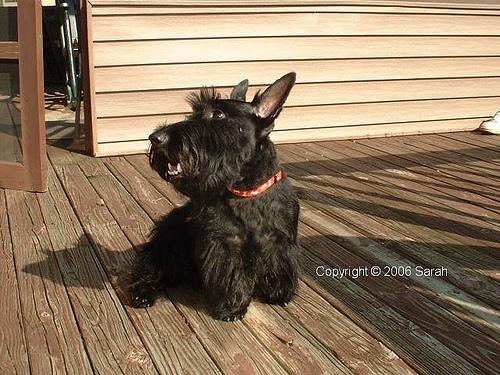
Breed: scottish terrier